Virtus Roma

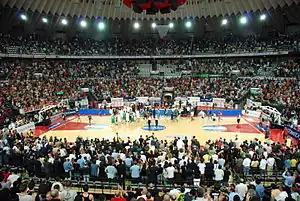
Fans of Roma at PalaLottomatica, in 2006.

Virtus played at the 3,500 seating capacity Palazzetto dello Sport arena, until 1983. The club then played at the